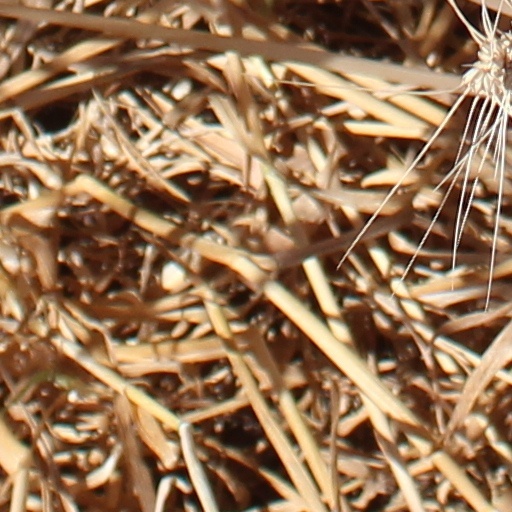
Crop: wheat